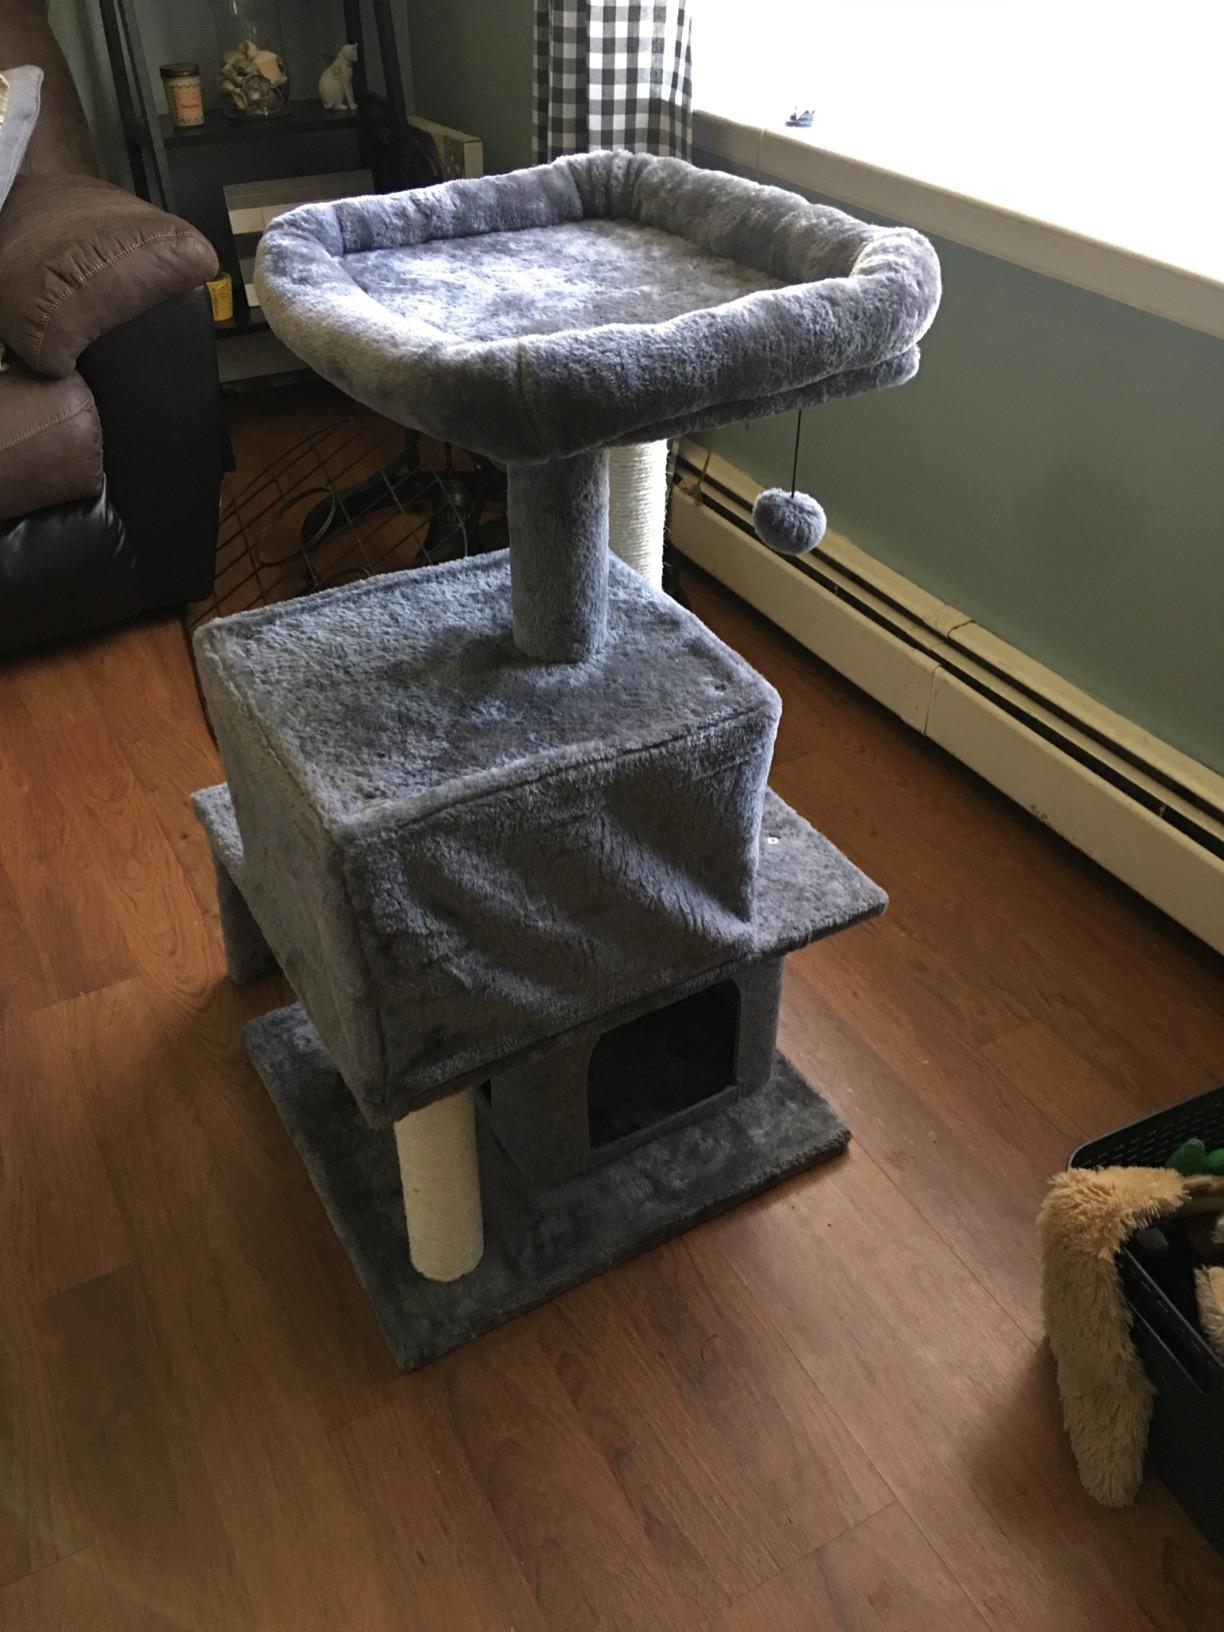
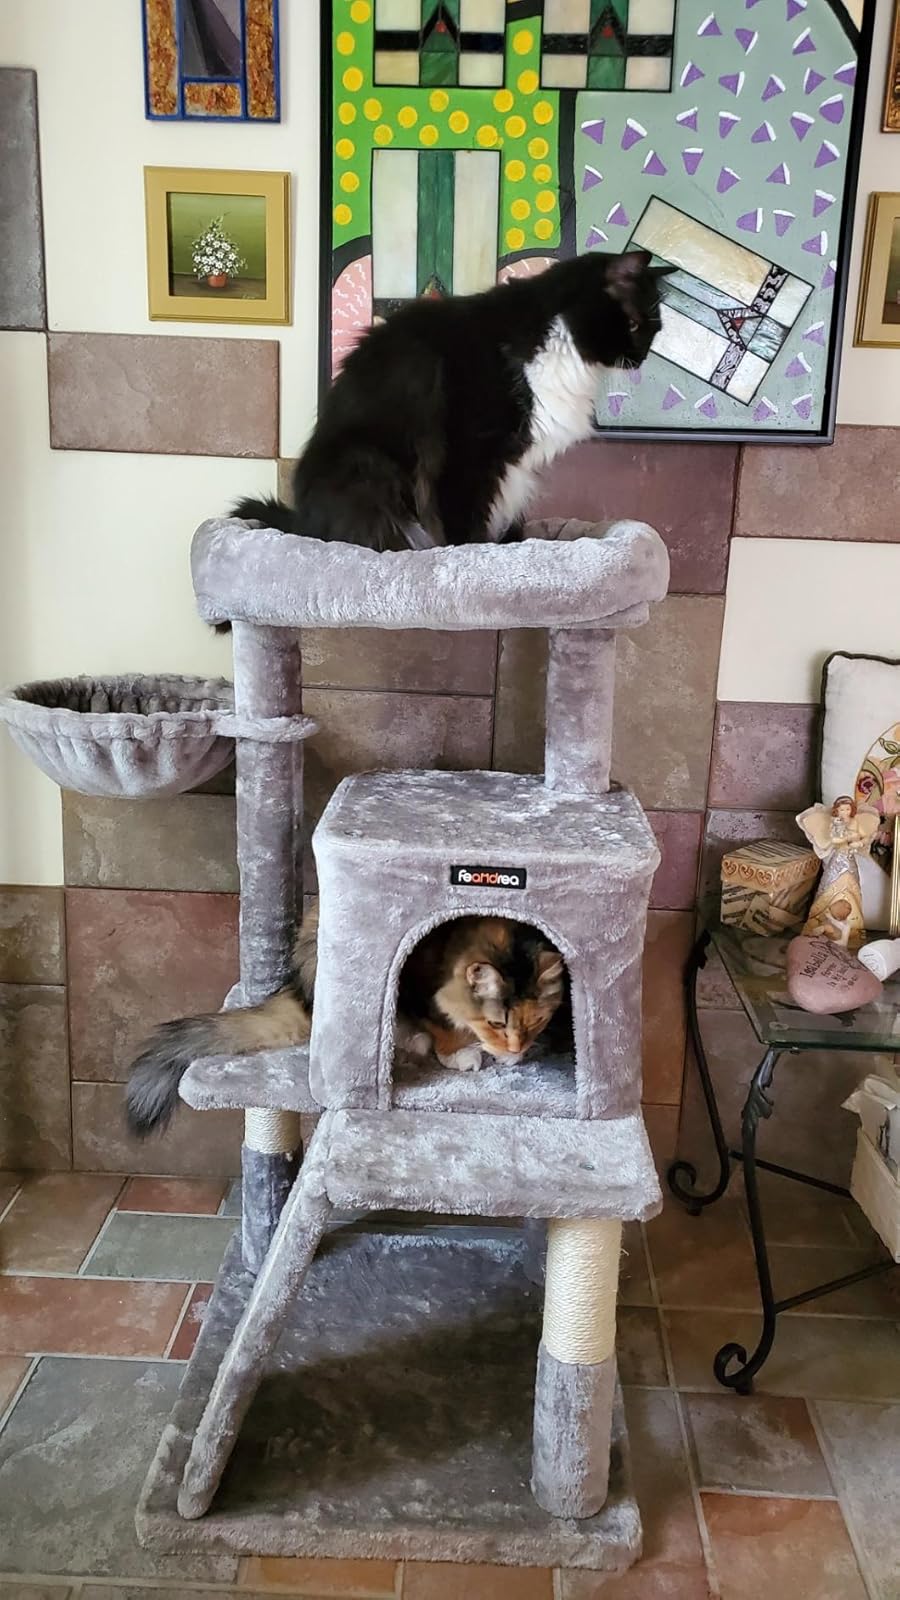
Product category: items_cat tree
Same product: no